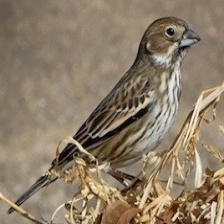
Species: LARK BUNTING
Scientific name: CALAMOSPIZA MELANOCORYS
ImageNet parent category: indigo_bunting